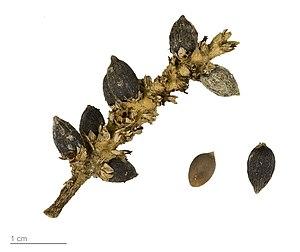
Geonoma est un genre de la famille des Arecaceae comprenant des espèces natives des Caraïbes, du Mexique, de l'Amérique centrale et de l'Amérique du Sud. L'aire de répartition des 64 espèces s'étend du Mexique et de Haïti au nord, jusqu'au Paraguay dans le sud.